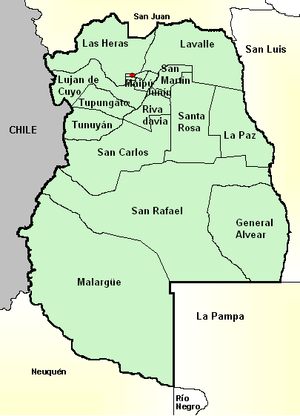
La province de Mendoza est une province de l'Argentine située à l'ouest du pays. Elle est limitrophe de la province de San Juan au nord, de San Luis à l'est, de La Pampa et Neuquén au sud et du Chili à l'ouest. Elle est typiquement une province andine. Avec les provinces de San Juan et de San Luis, la province de Mendoza fait partie de la région de Cuyo.